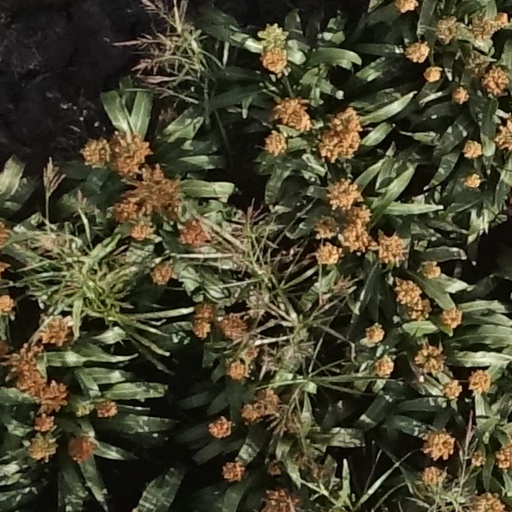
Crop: sorghum